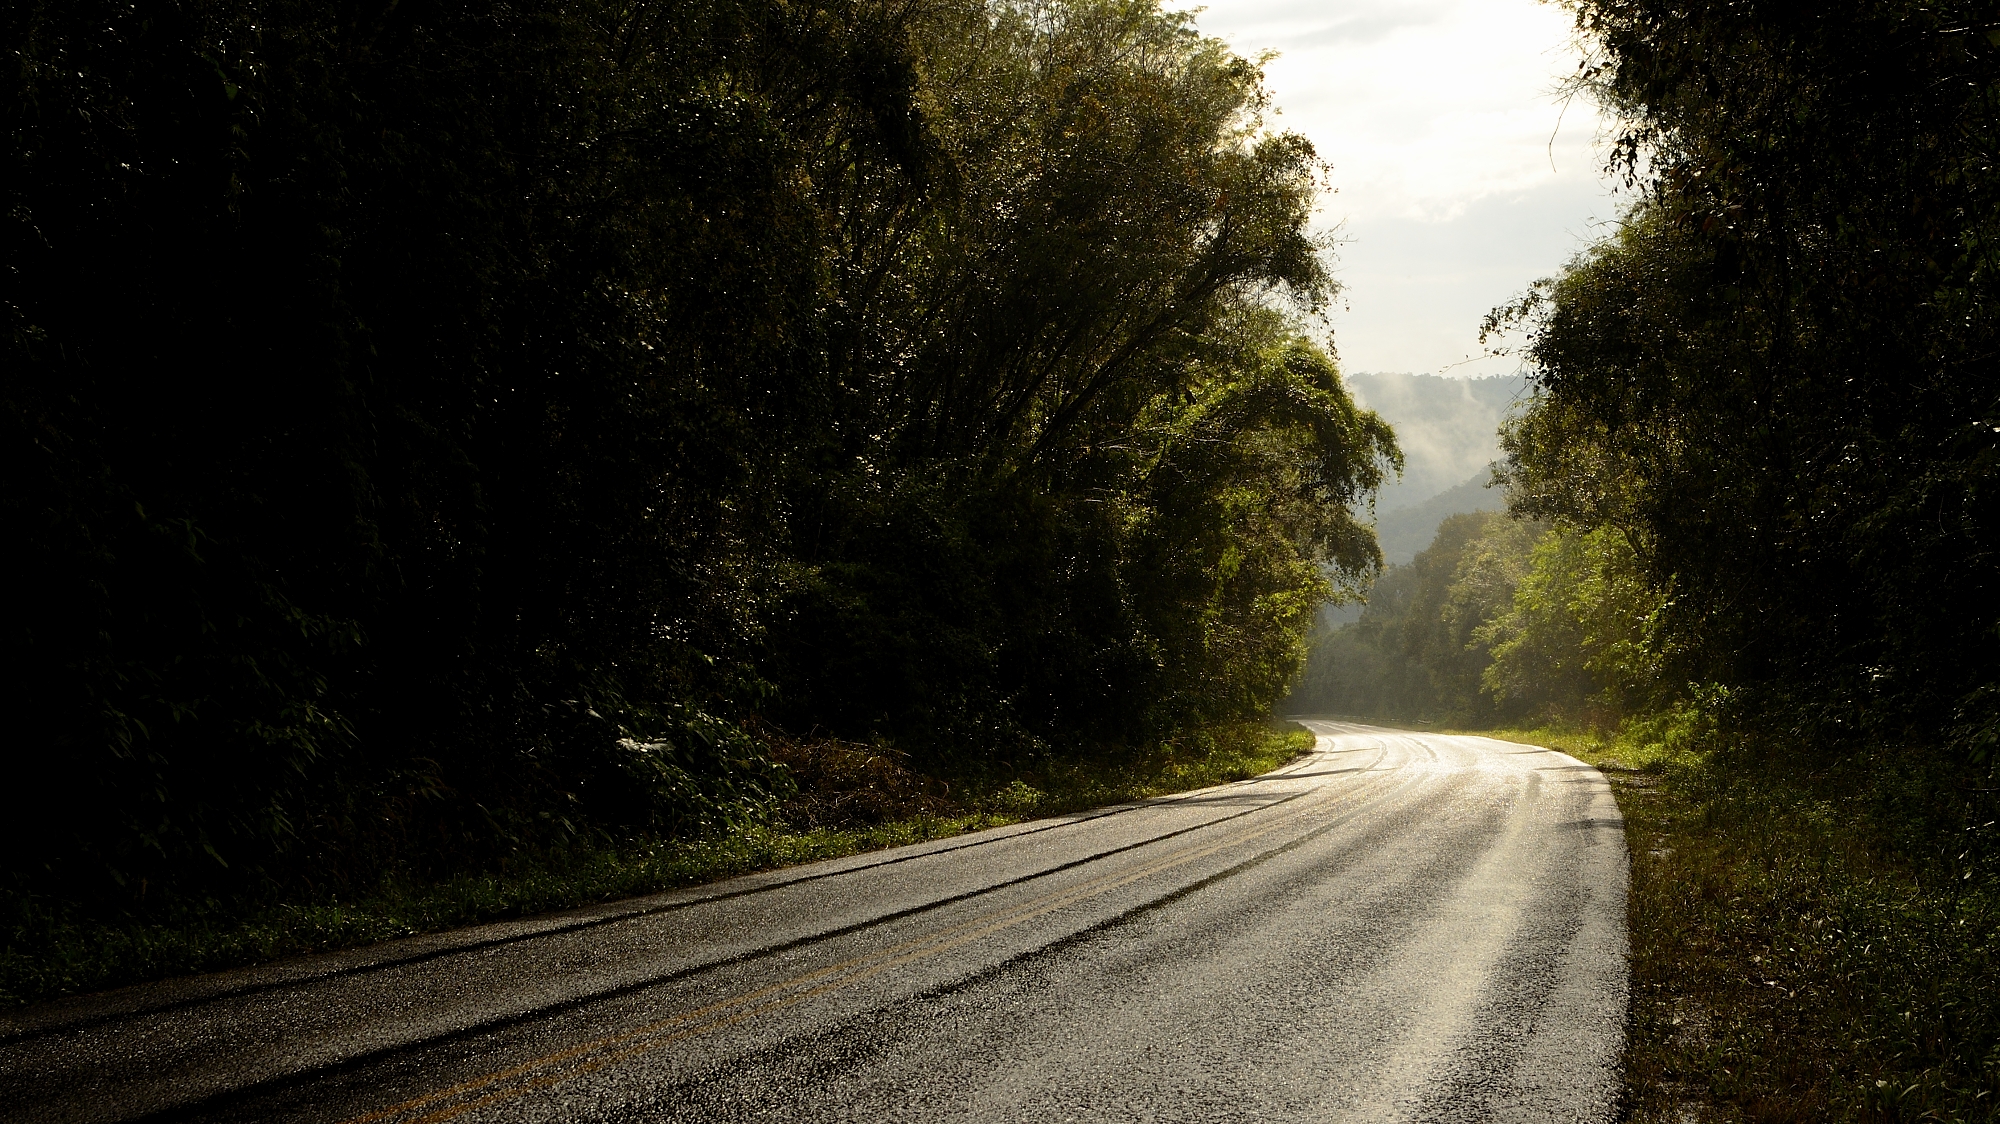
tree, nature, forest, grass, light, plant, sun, road, mist, night, sunlight, morning, leaf, evening, green, autumn, darkness, season, infrastructure, misiones, rural area, atmospheric phenomenon, woody plant